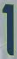
Number: 1